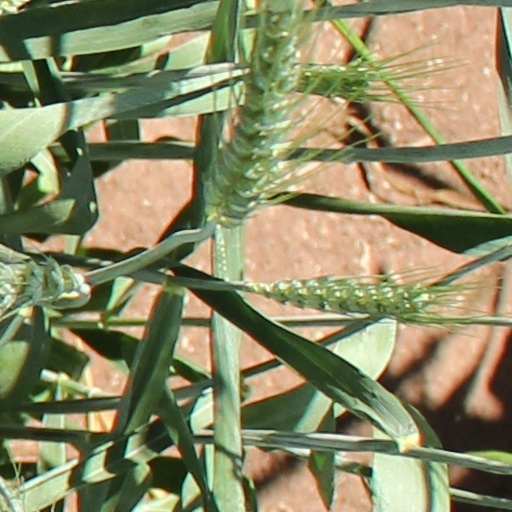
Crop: wheat